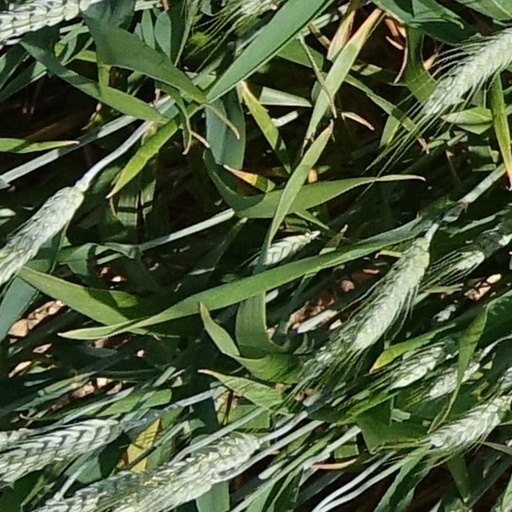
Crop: wheat